Jérémy Mathieu

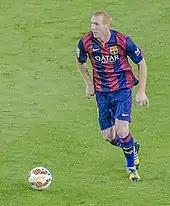
Mathieu playing for Barcelona in 2014

On 23 July 2014, Mathieu signed a contract with La Liga club Barcelona for the next four seasons, with an optional season. The cost of the transfer was €20 million and the buyout clause was set at €50 million. Mathieu claims that he would rather have stayed as Valencia's captain rather than risking "polishing the bench" in Barcelona but that he decided to move after Valencia's chairman Amadeo Salvo rejected his demand for an intermediate figure between his pay in Valencia and Barcelona's proposal.